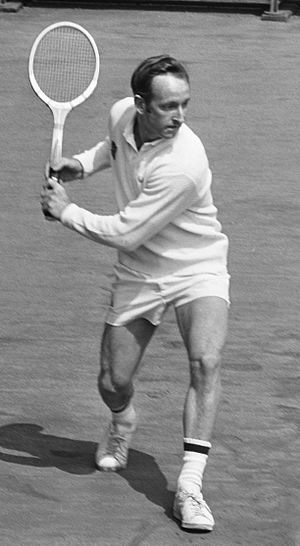
Wimbledon-mesterskabet i herresingle / Vindere og finalister / Alle finaler
Rod Laver vandt også fire mesterskaber – to som amatør i 1961 og 1962, og to som professionel i de to første åbne Wimbledon-mesterskaber i 1968 og 1969. Titlerne i 1962 og 1969 indgik i Lavers to grand slams.
Wimbledon-mesterskabet i herresingle er en tennisturnering, som er blevet afviklet som en del af Wimbledon-mesterskaberne siden 1877. Turneringen spilles udendørs på græsbaner i All England Lawn Tennis and Croquet Club i London-forstaden Wimbledon i Storbritannien. Wimbledon-mesterskaberne spilles i den sidste uge af juni og den første uge af juli og har siden 1987 kronologisk set været den tredje grand slam-turnering i kalenderåret. Turneringen blev ikke spillet fra 1915 til 1918 på grund af første verdenskrig og i perioden 1940-45 på grund af anden verdenskrig.